White House COVID-19 outbreak

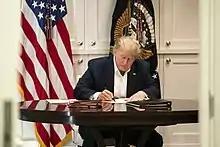
Trump in the Walter Reed conference room, October 3

Minutes after the press conference, an anonymous sourcelater identified as Meadowscontradicted the assessment from the doctors, saying "The president's vitals over the last 24hours were very concerning and the next 48hours will be critical in terms of his care", adding "We're still not on a clear path yet to a full recovery." Shortly thereafter, Meadows stated on the record the president was "doing very well". That night, Conley warned that Trump was "not yet out of the woods" with regard to his condition. The White House released two photos which showed Trump working at the hospital, according to their captions. White House reporter Andrew Feinberg noted that in one of the photos the president was signing documents that appeared to be blank.